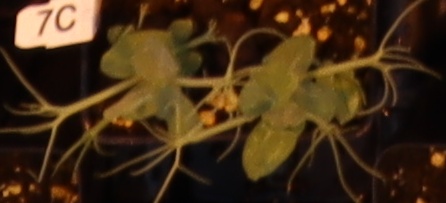
Label: Field Pea